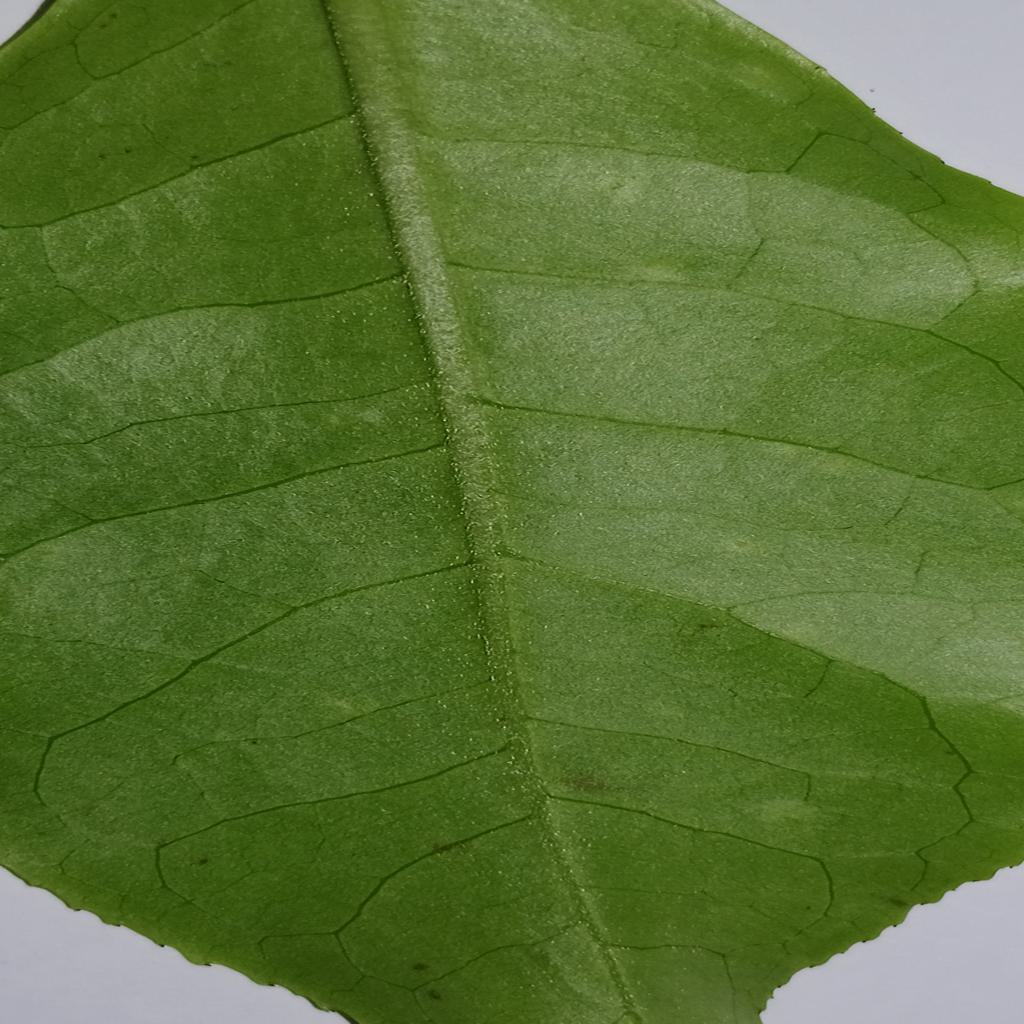
Label: Healthy